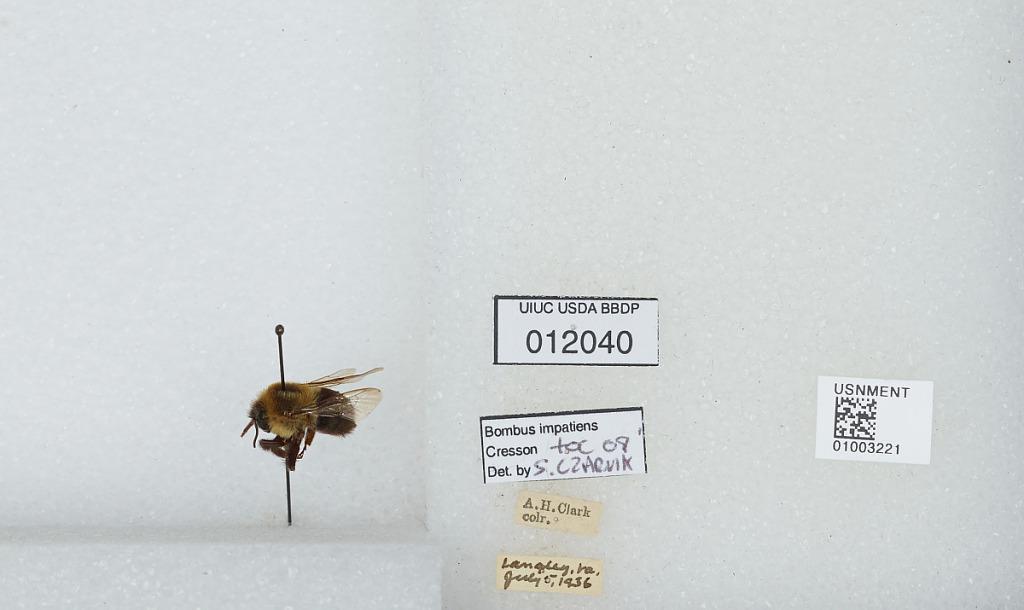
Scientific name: Bombus (Pyrobombus) impatiens Cresson
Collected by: A. Clark
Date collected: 1936-7-5
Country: United States
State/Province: Virginia
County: Fairfax
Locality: Langley
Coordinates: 38.9465, -77.1589
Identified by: Czarnik, S.